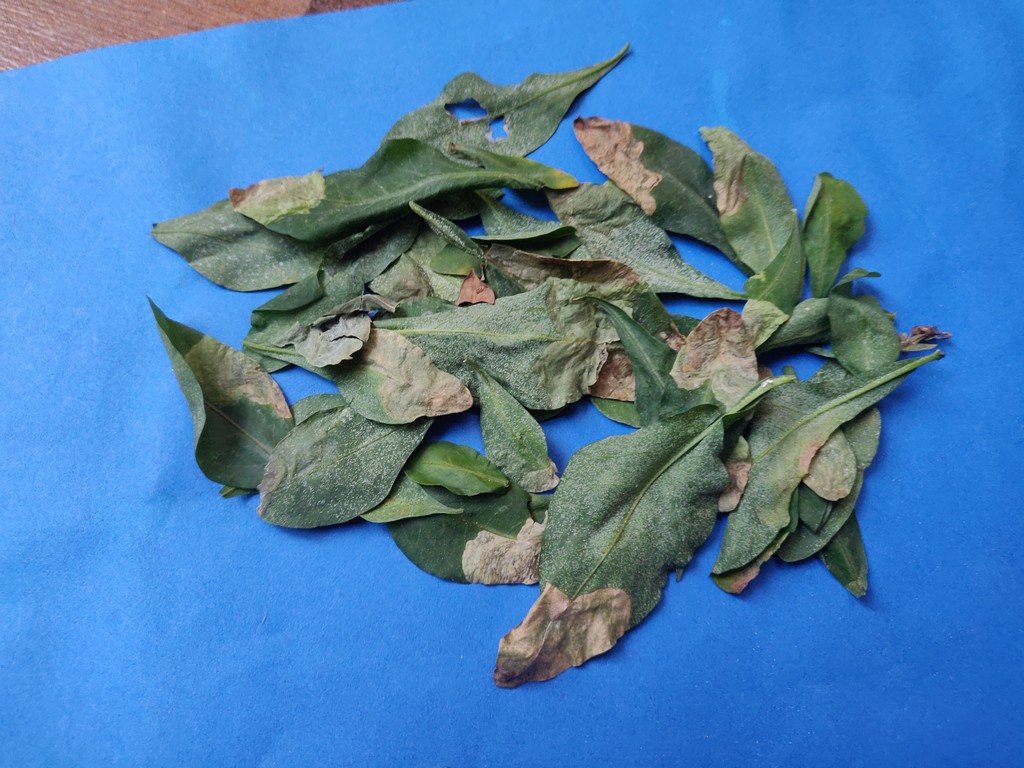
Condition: Unhealthy
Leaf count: multiple
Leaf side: unknown